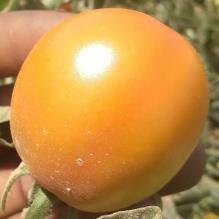
Crop: Tomato
Condition: healthy-fruit